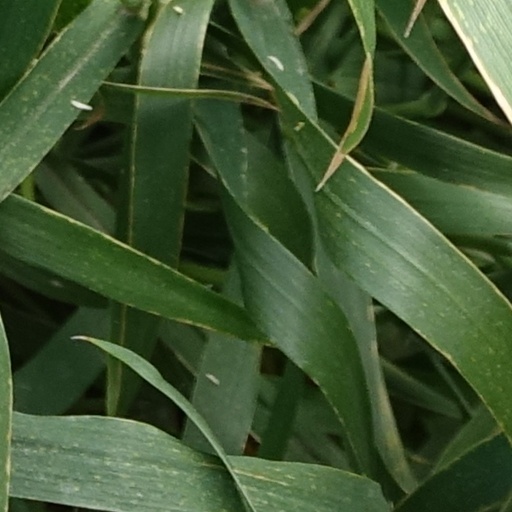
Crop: wheat